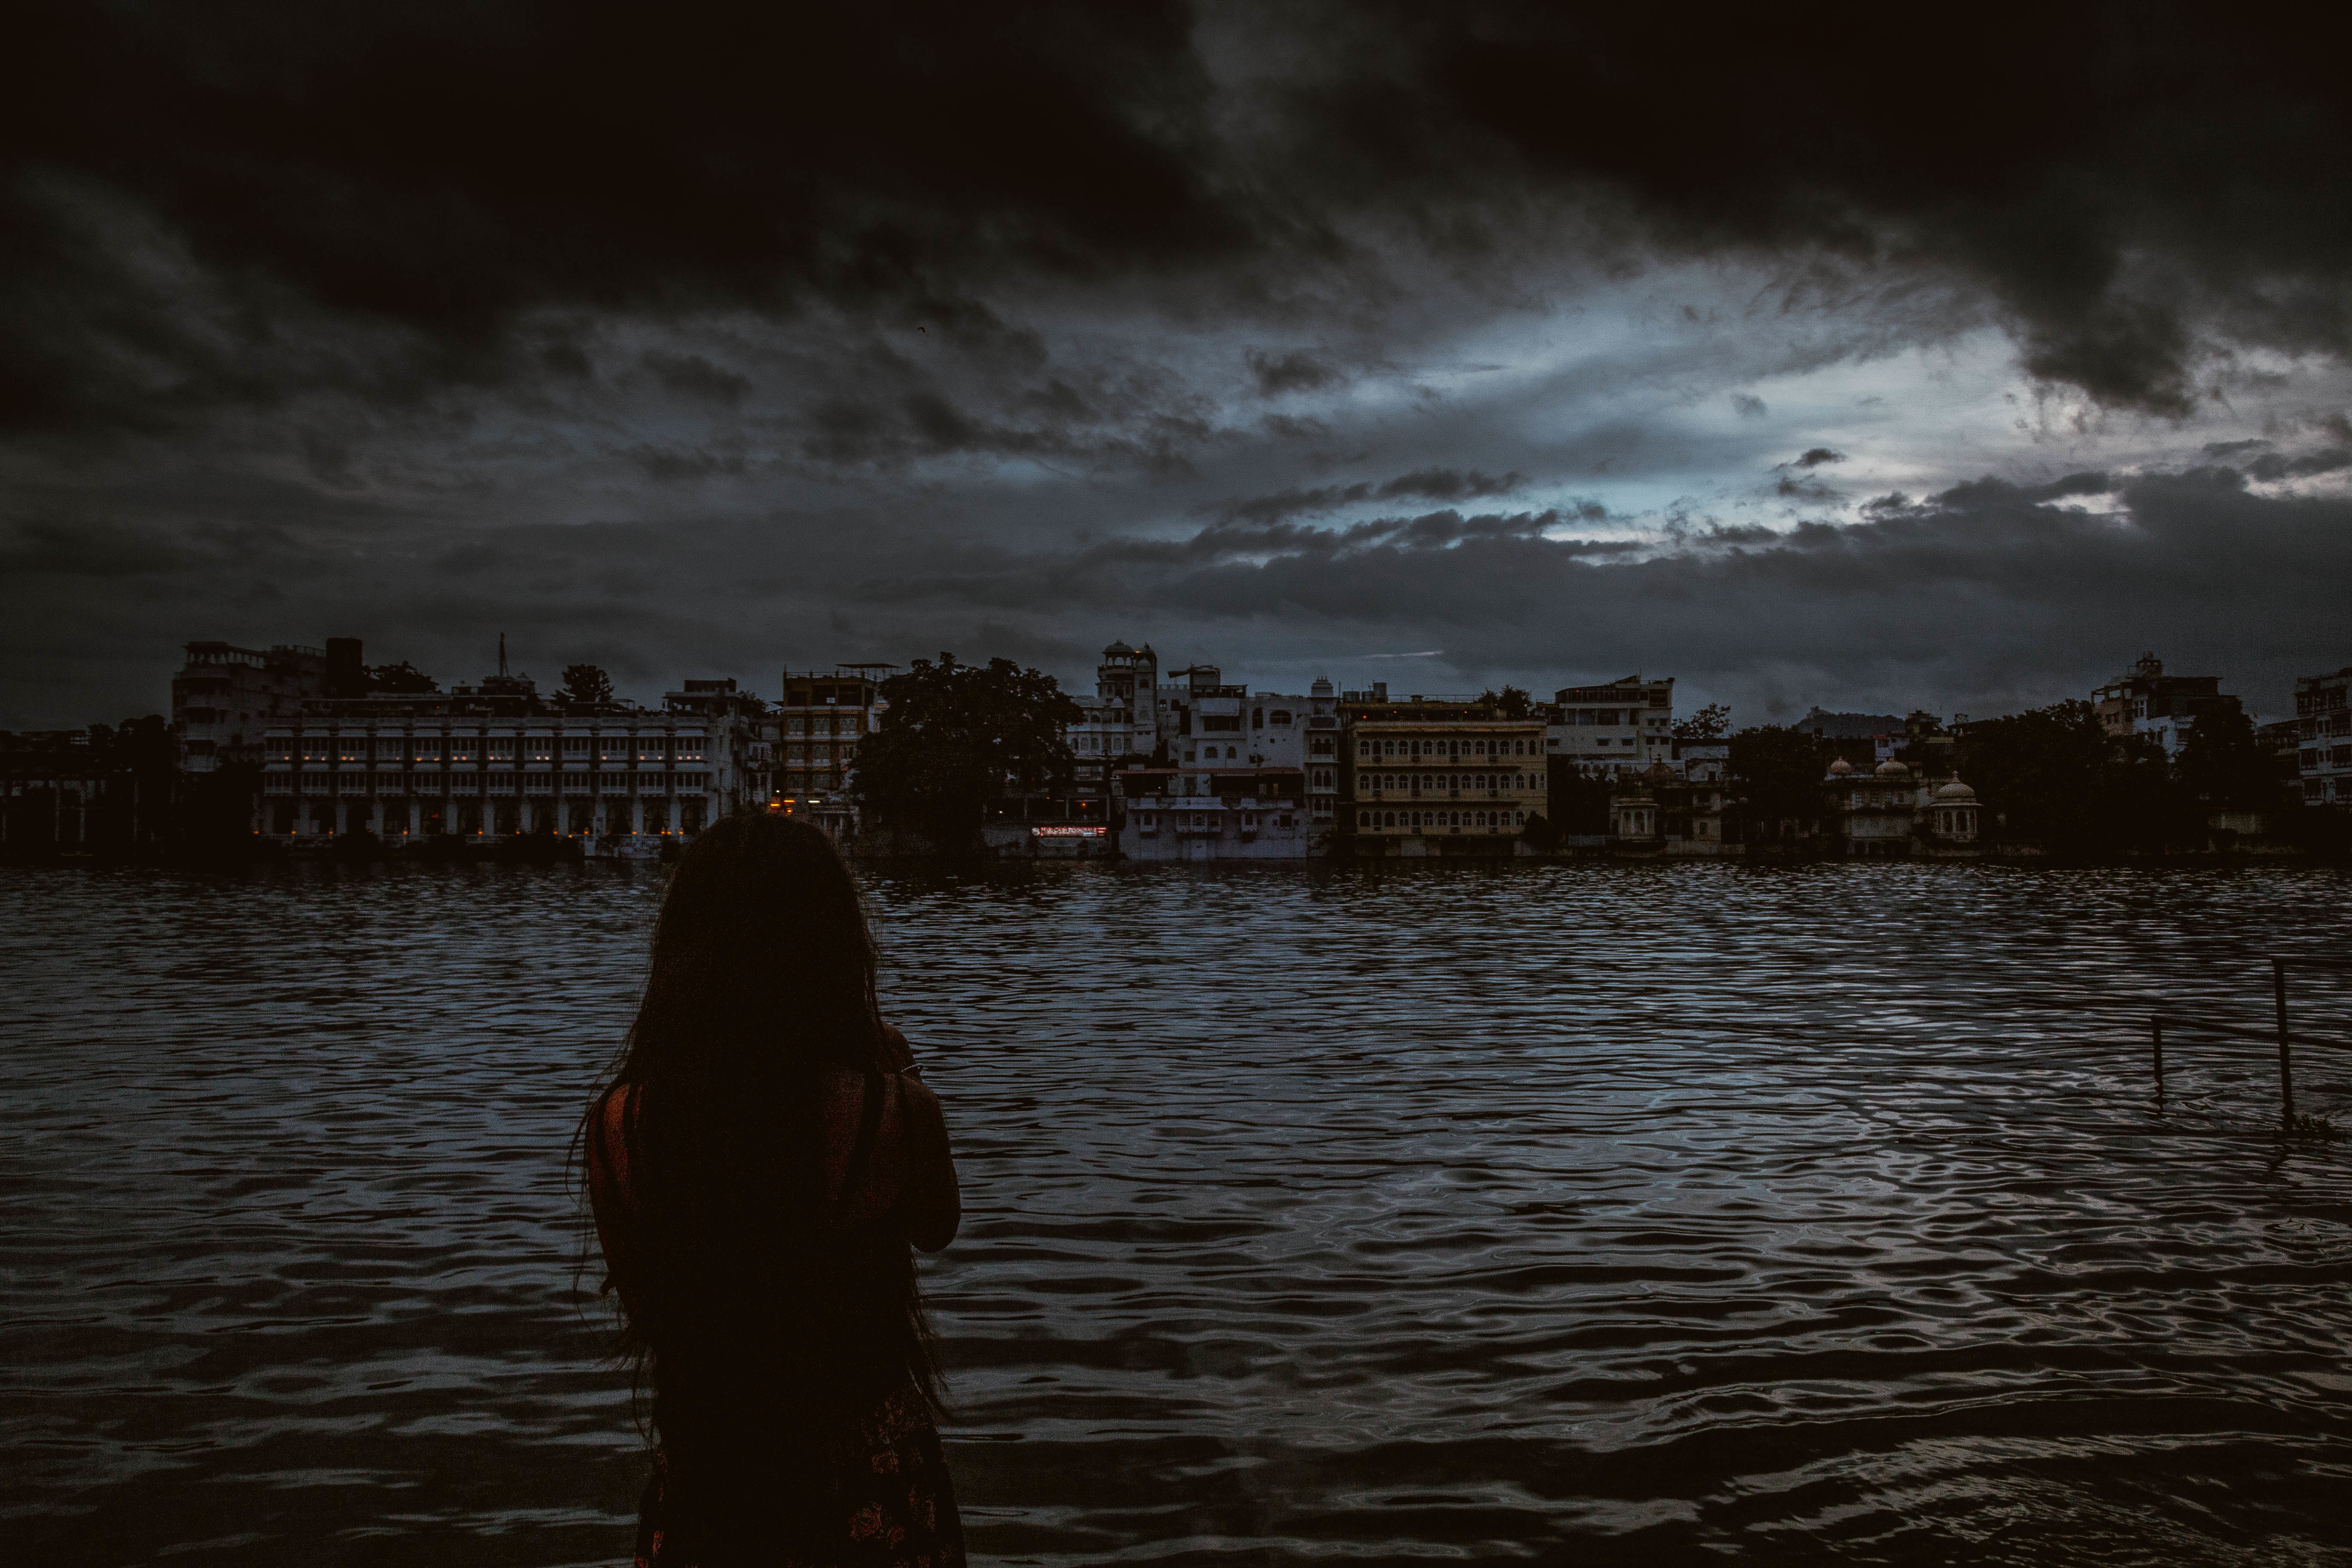
sea, horizon, cloud, sky, sunset, night, sunlight, morning, wave, dawn, dusk, evening, reflection, darkness, atmospheric phenomenon